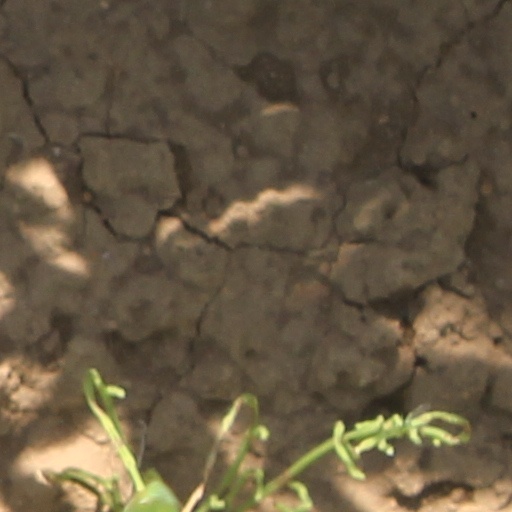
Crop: wheat